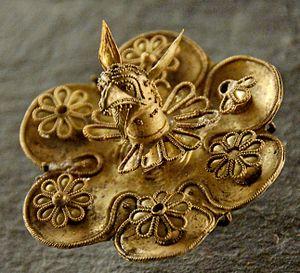
Broche au protomé de griffon. Électrum, vers 625-600 av. J.-C. Provenance